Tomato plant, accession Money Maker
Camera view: vertical (180 deg); turntable rotation: 240 degrees
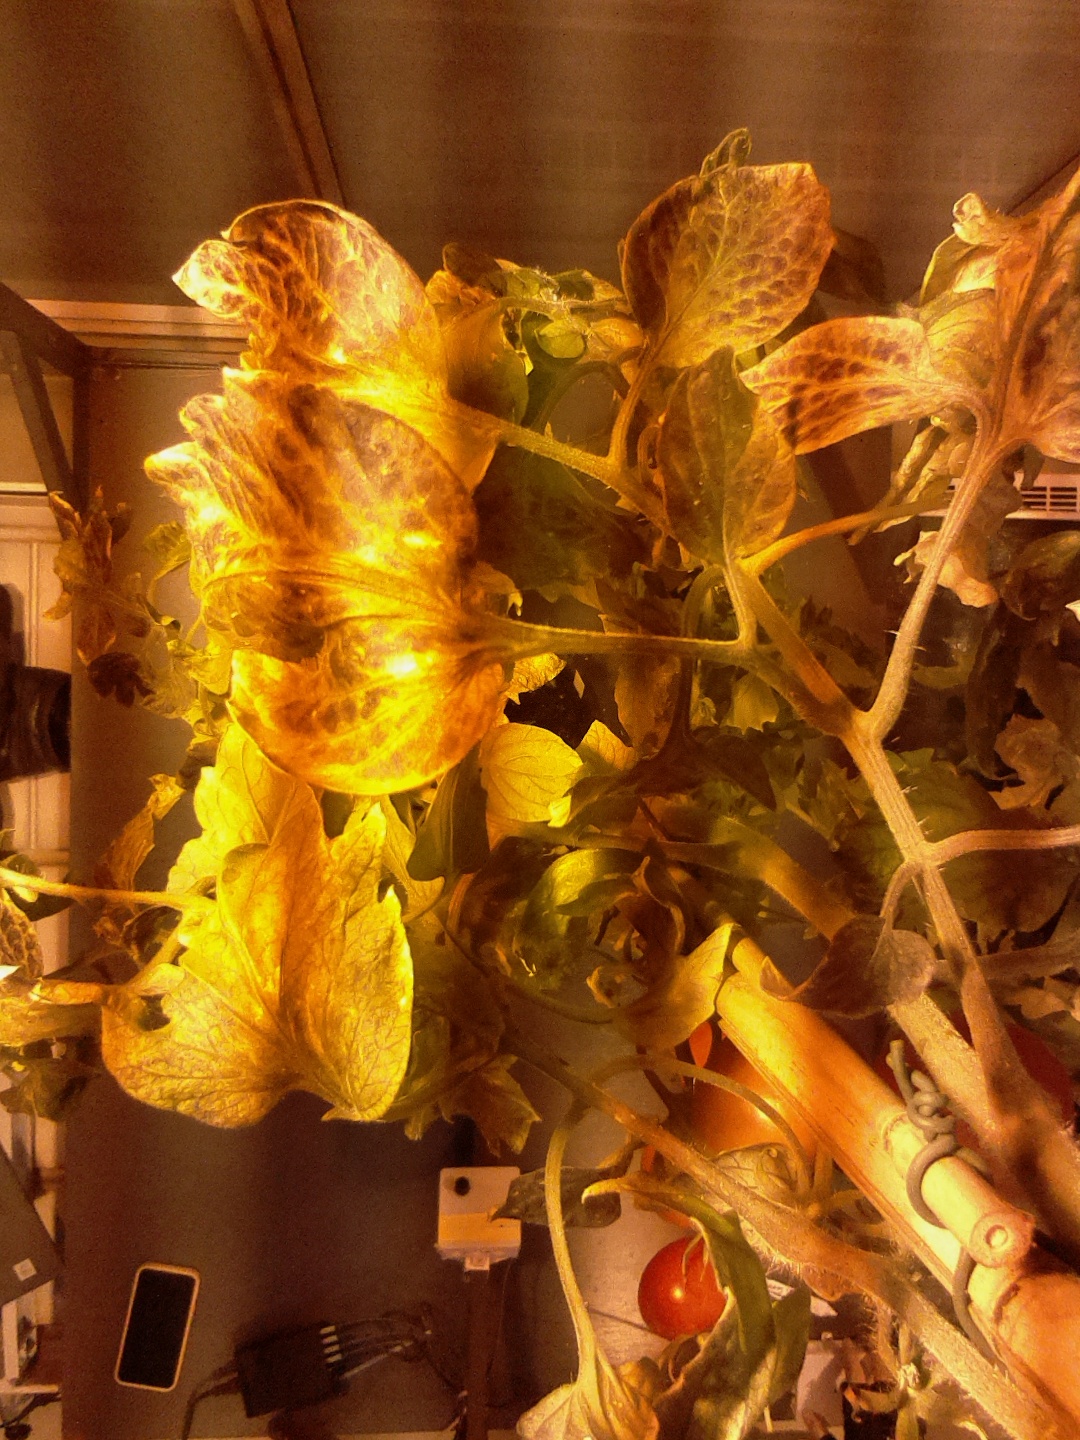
BBCH growth stage 84: 40%-50% of fruits show typical fully ripe color